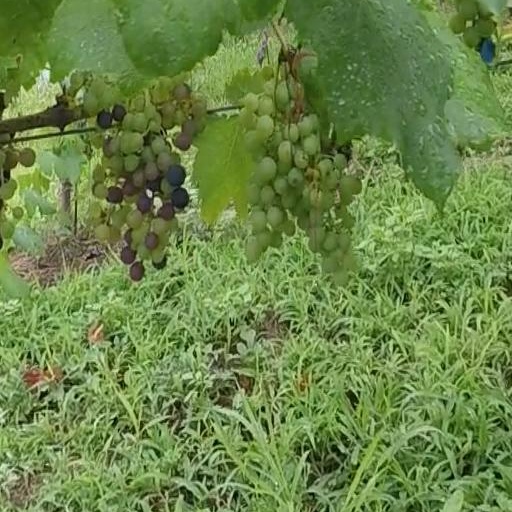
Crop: grape